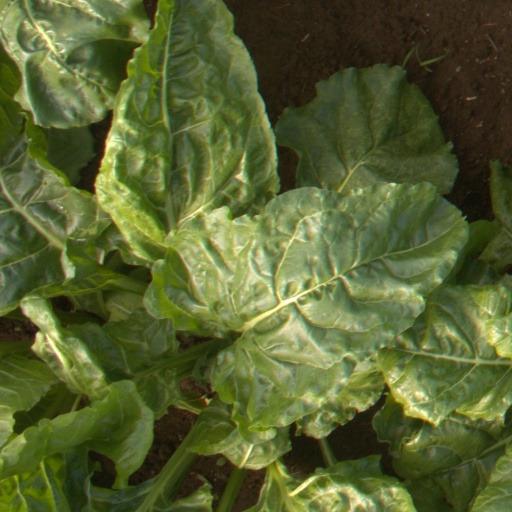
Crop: sugar beet